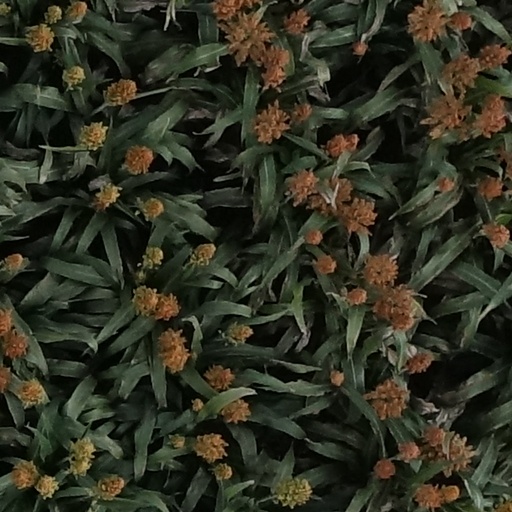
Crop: sorghum